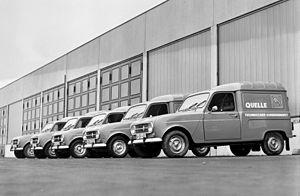
Une camionnette, ou fourgonnette, est un véhicule de transport automobile principalement destiné aux marchandises. On emploie aussi le terme de « véhicule utilitaire léger ».